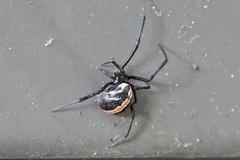
Species: Lactrodectus_hesperus